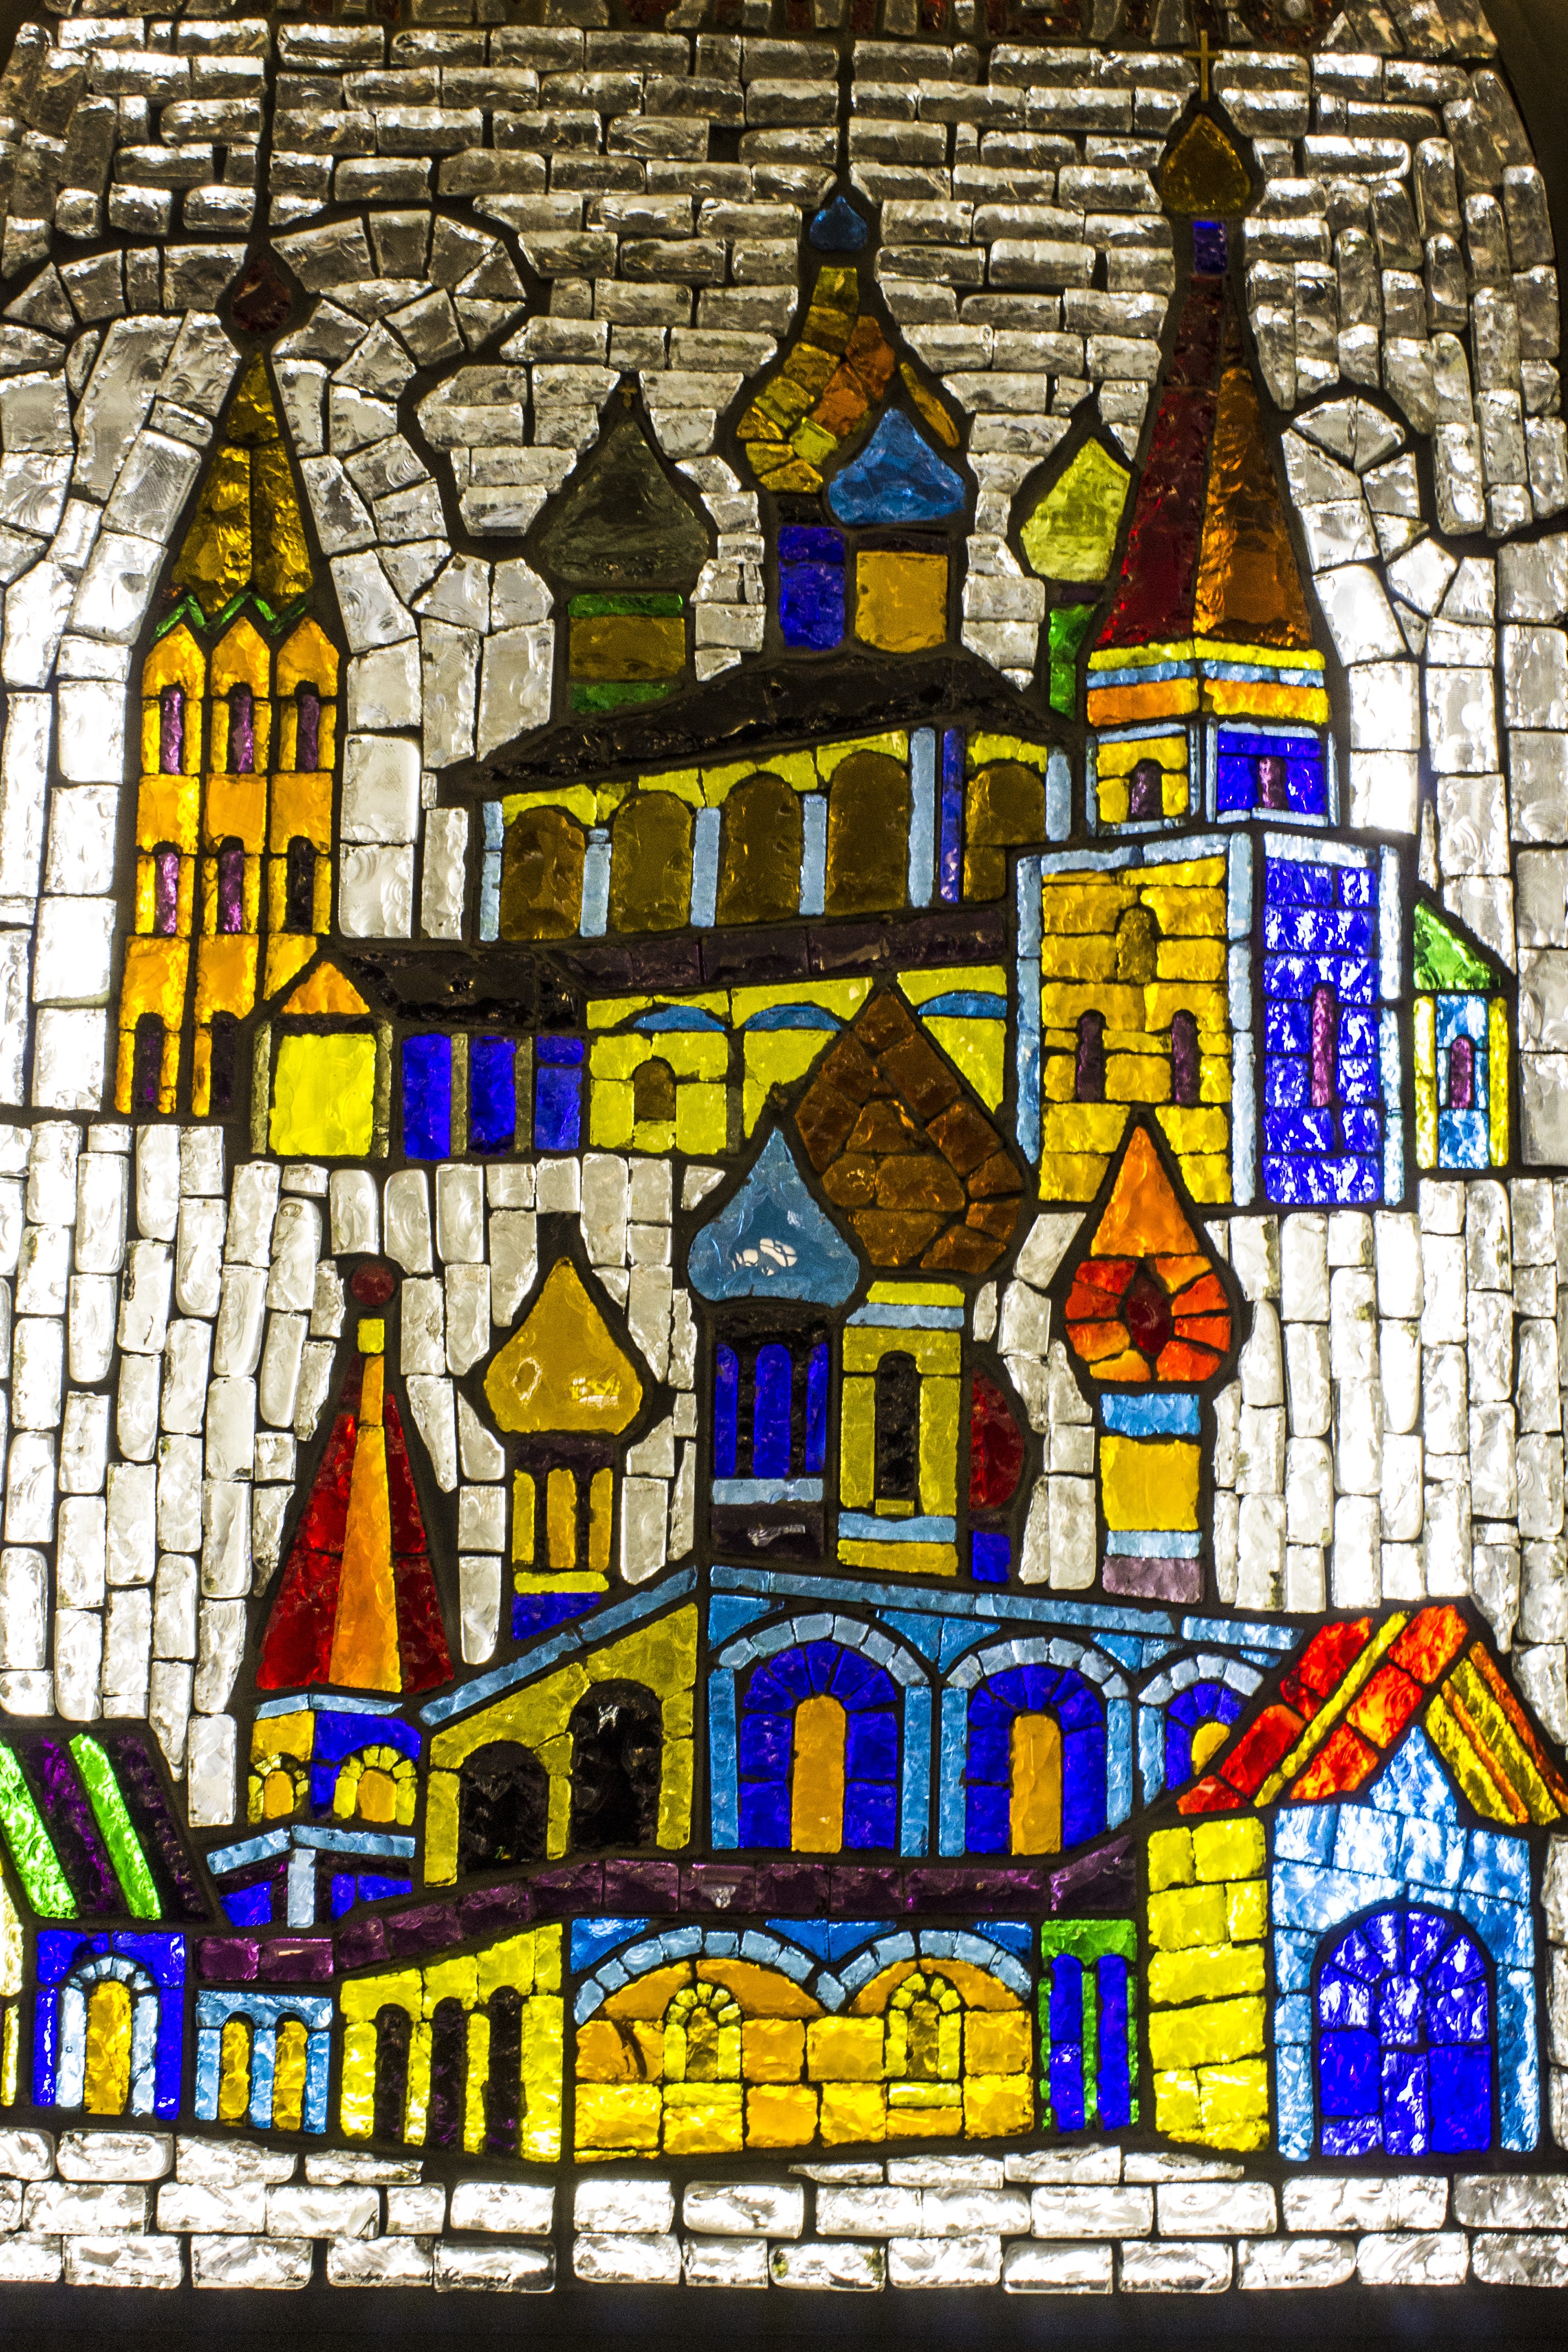
window, glass, metro, color, paint, decor, material, stained glass, art, design, bright, mosaic, beautiful, style, moscow, russian, element, stained glass window, finish